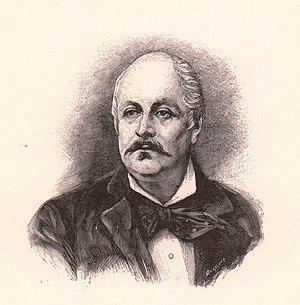
Le français de Franche-Comté désigne la variante régionale du français parlé en Franche-Comté. Celle-ci a été influencée par le franc-comtois et le francoprovençal jurassien.